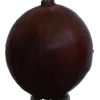
Label: gooseberry